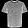
Label: T - shirt / top